Alberto Sotio

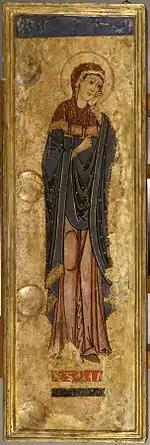
"The Mourning Virgin Mary" by Alberto Sotio, fragment from the left side of a large painted crucifix, Walters Art Museum, between 1180 and 1190

Alberto Sotio (... - fl. 1187), also Alberto Sozio, was an Italian painter and illuminator of medieval art from Spoleto, active during the second half of the twelfth century.